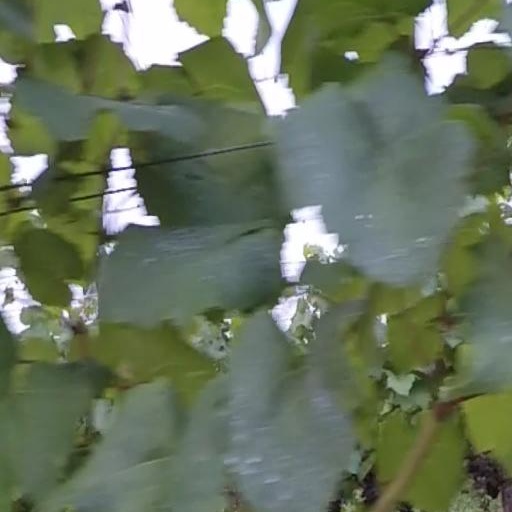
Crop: grape